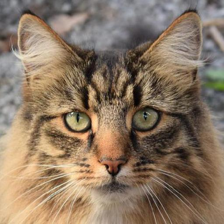
Label: animals